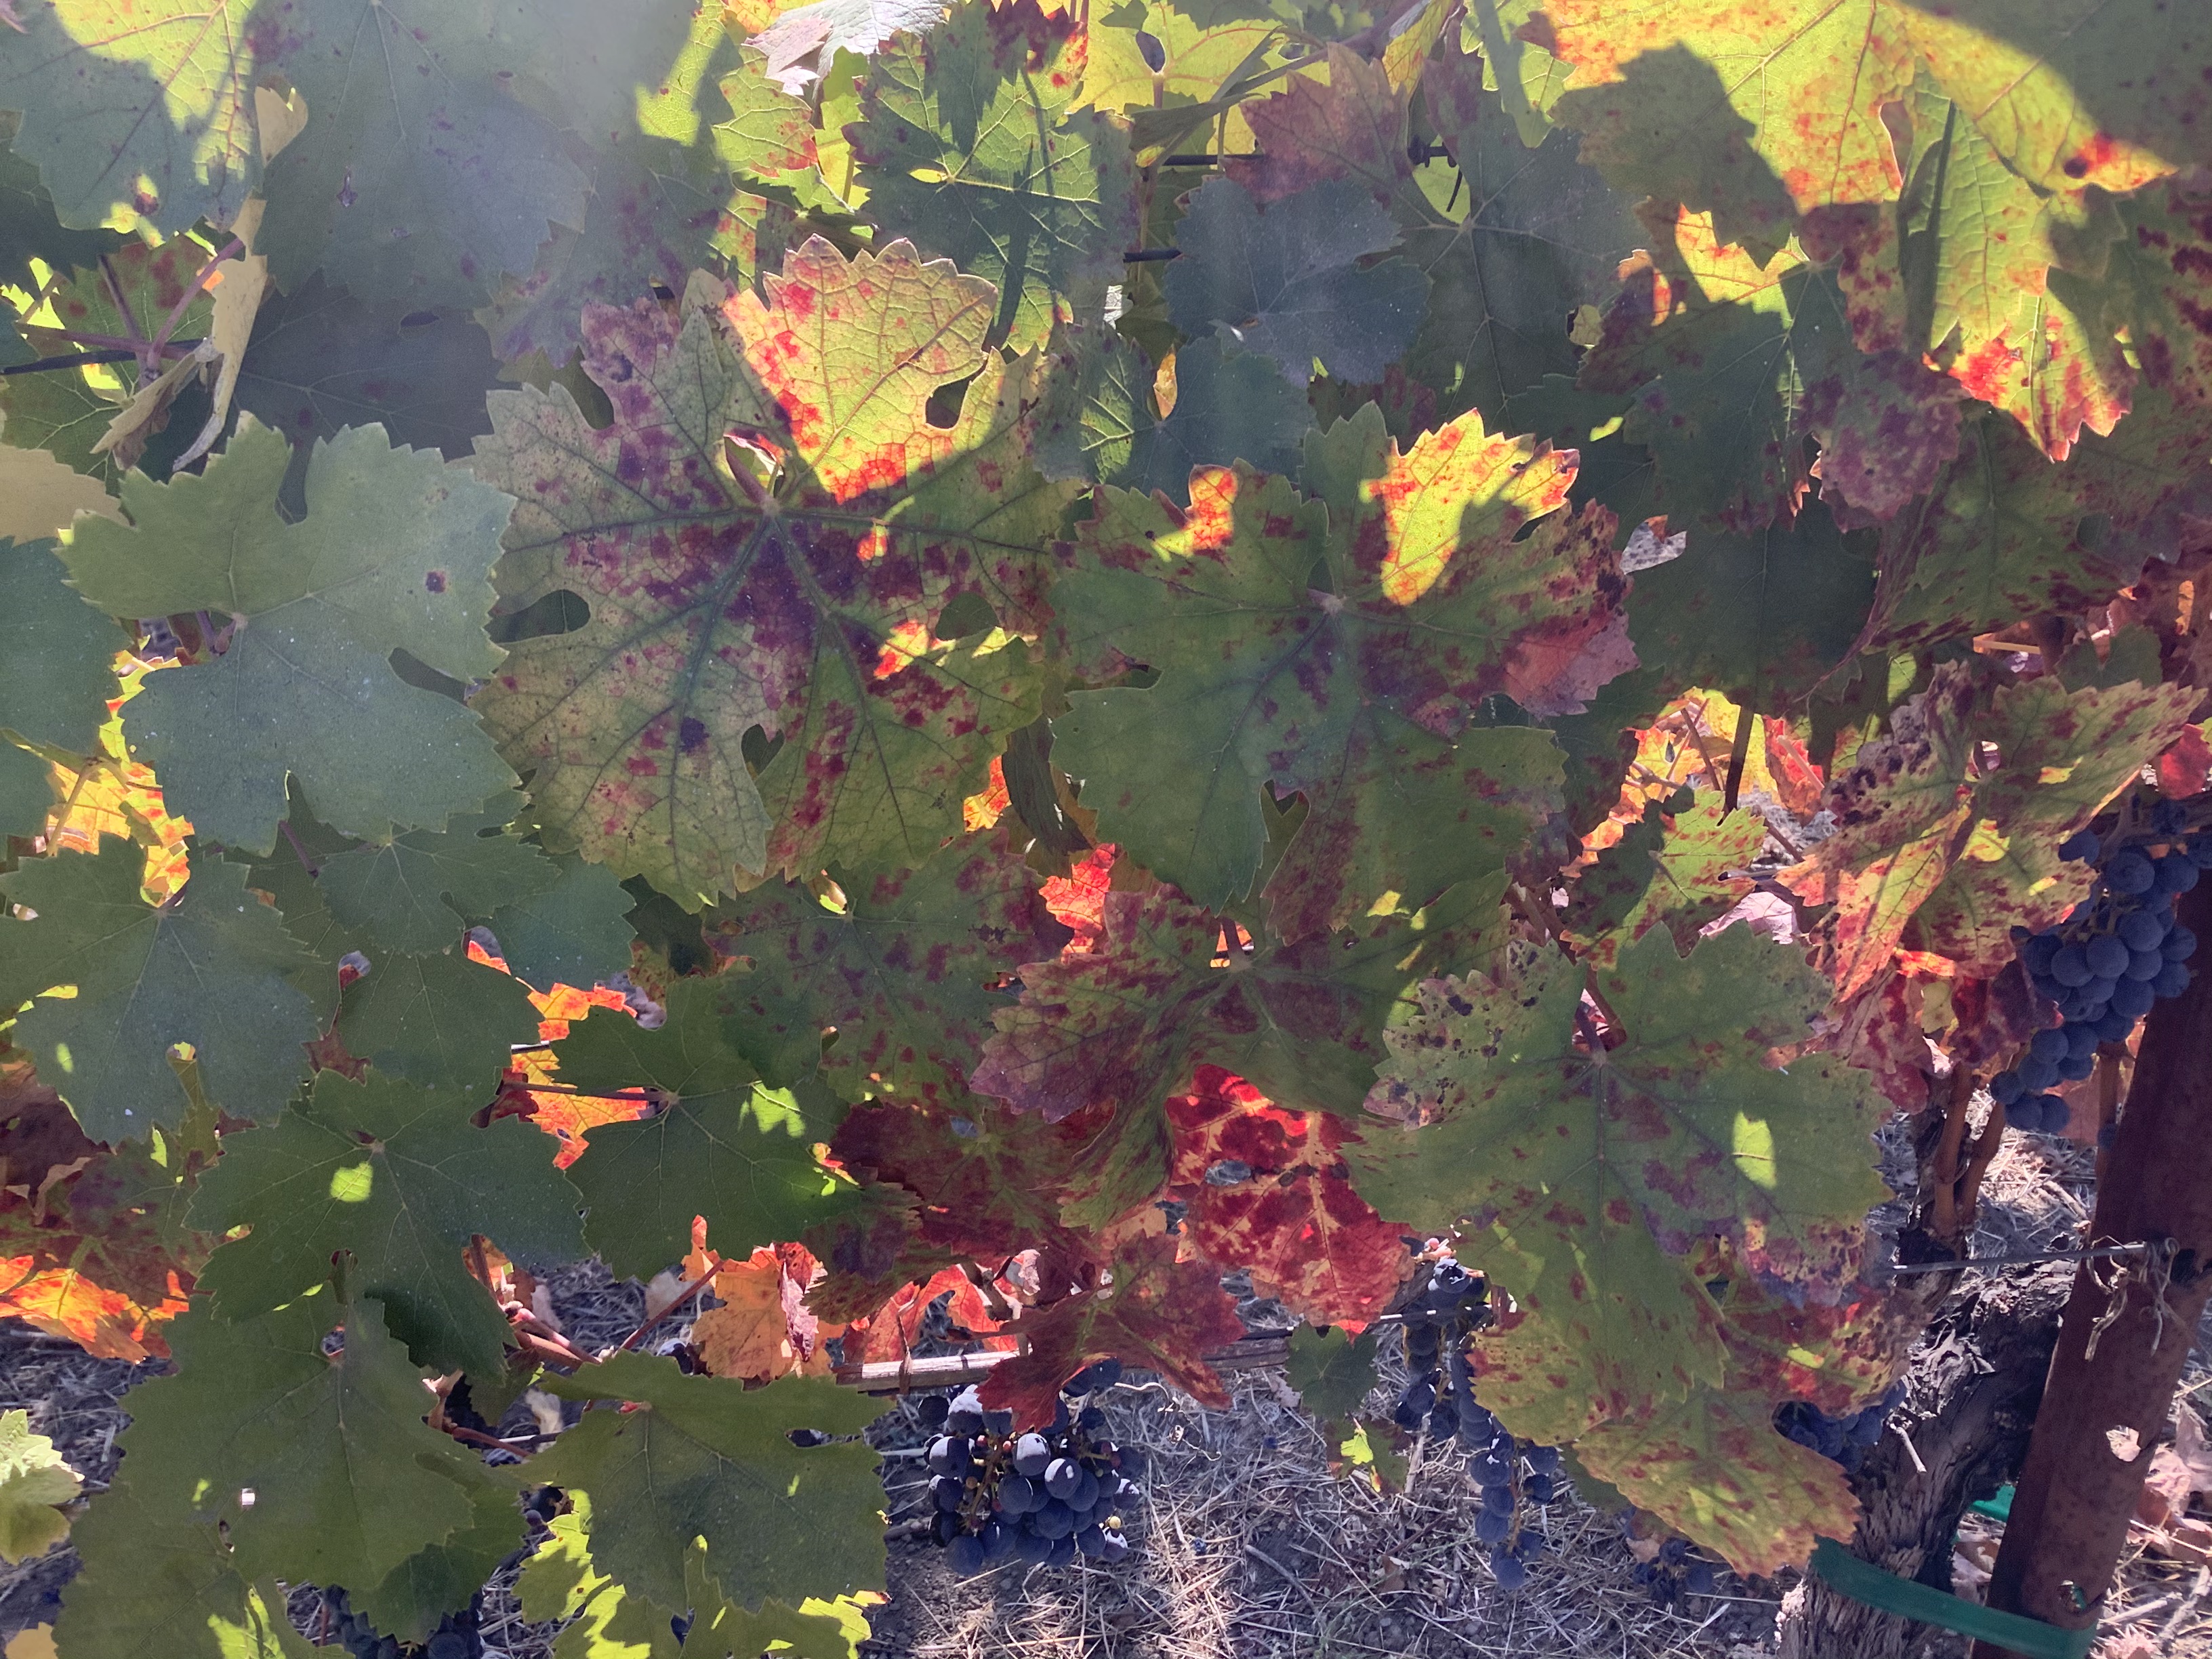
Label: Red Blotch